Tour Royale, Toulon

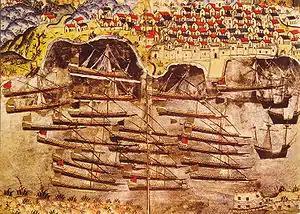
Barbarossa's Ottoman fleet wintering in the harbor of Toulon in 1543, with the Tour Royale (bottom right).

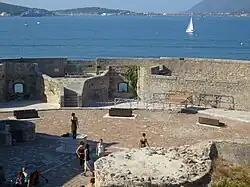
In 1798 the future Empress Josephine watched Napoleon's fleet sail to Egypt from the parapet of the Tour Royale

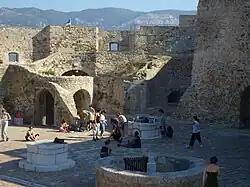
Circular stairways lead down from the gun platform to the lower galleries and powder magazines of the Tour Royale

In 1543, Francis I formed a temporary Franco-Ottoman alliance with the Ottoman Sultan Suleiman the Magnificent, and invited the Ottoman fleet to spend the winter in Toulon harbour. The Tour Royale was used to store all the artillery from the ramparts of Toulon, until the Ottoman fleet departed.